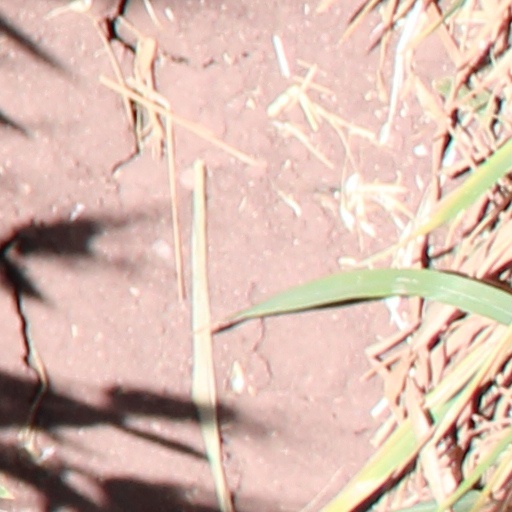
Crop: wheat